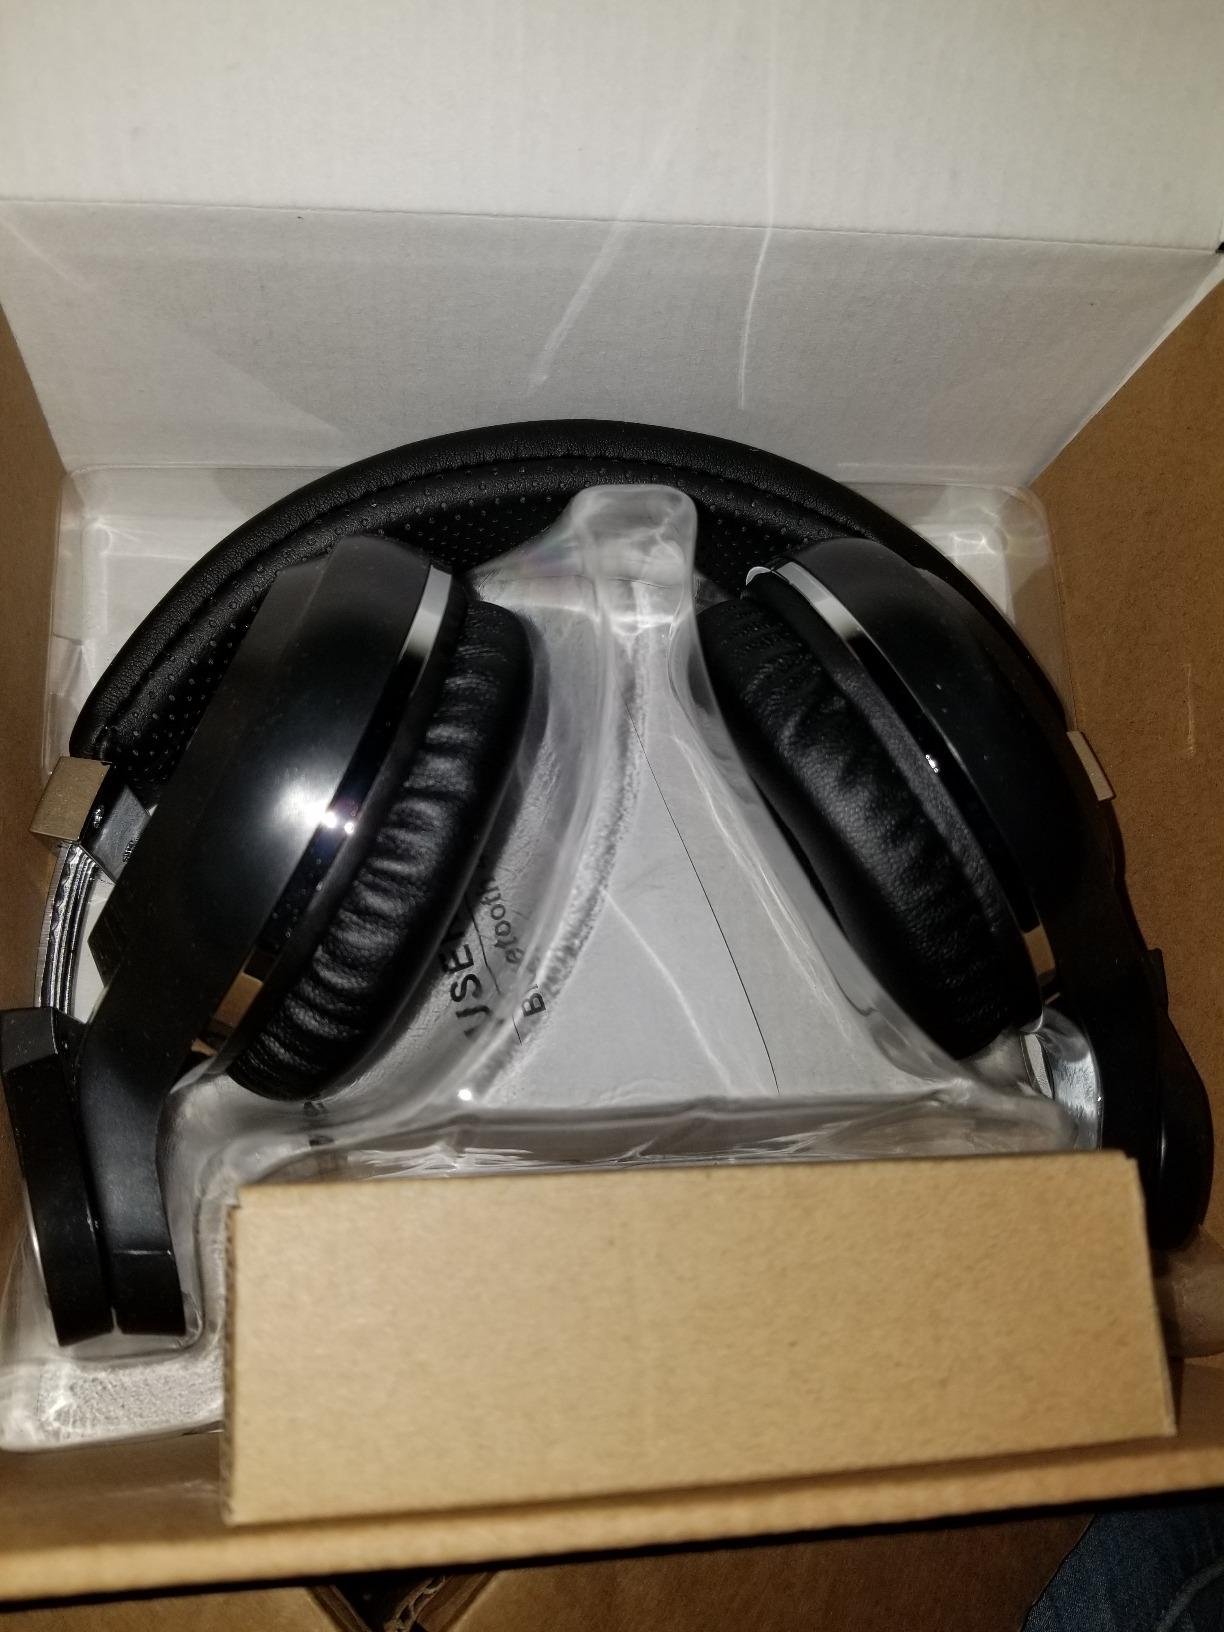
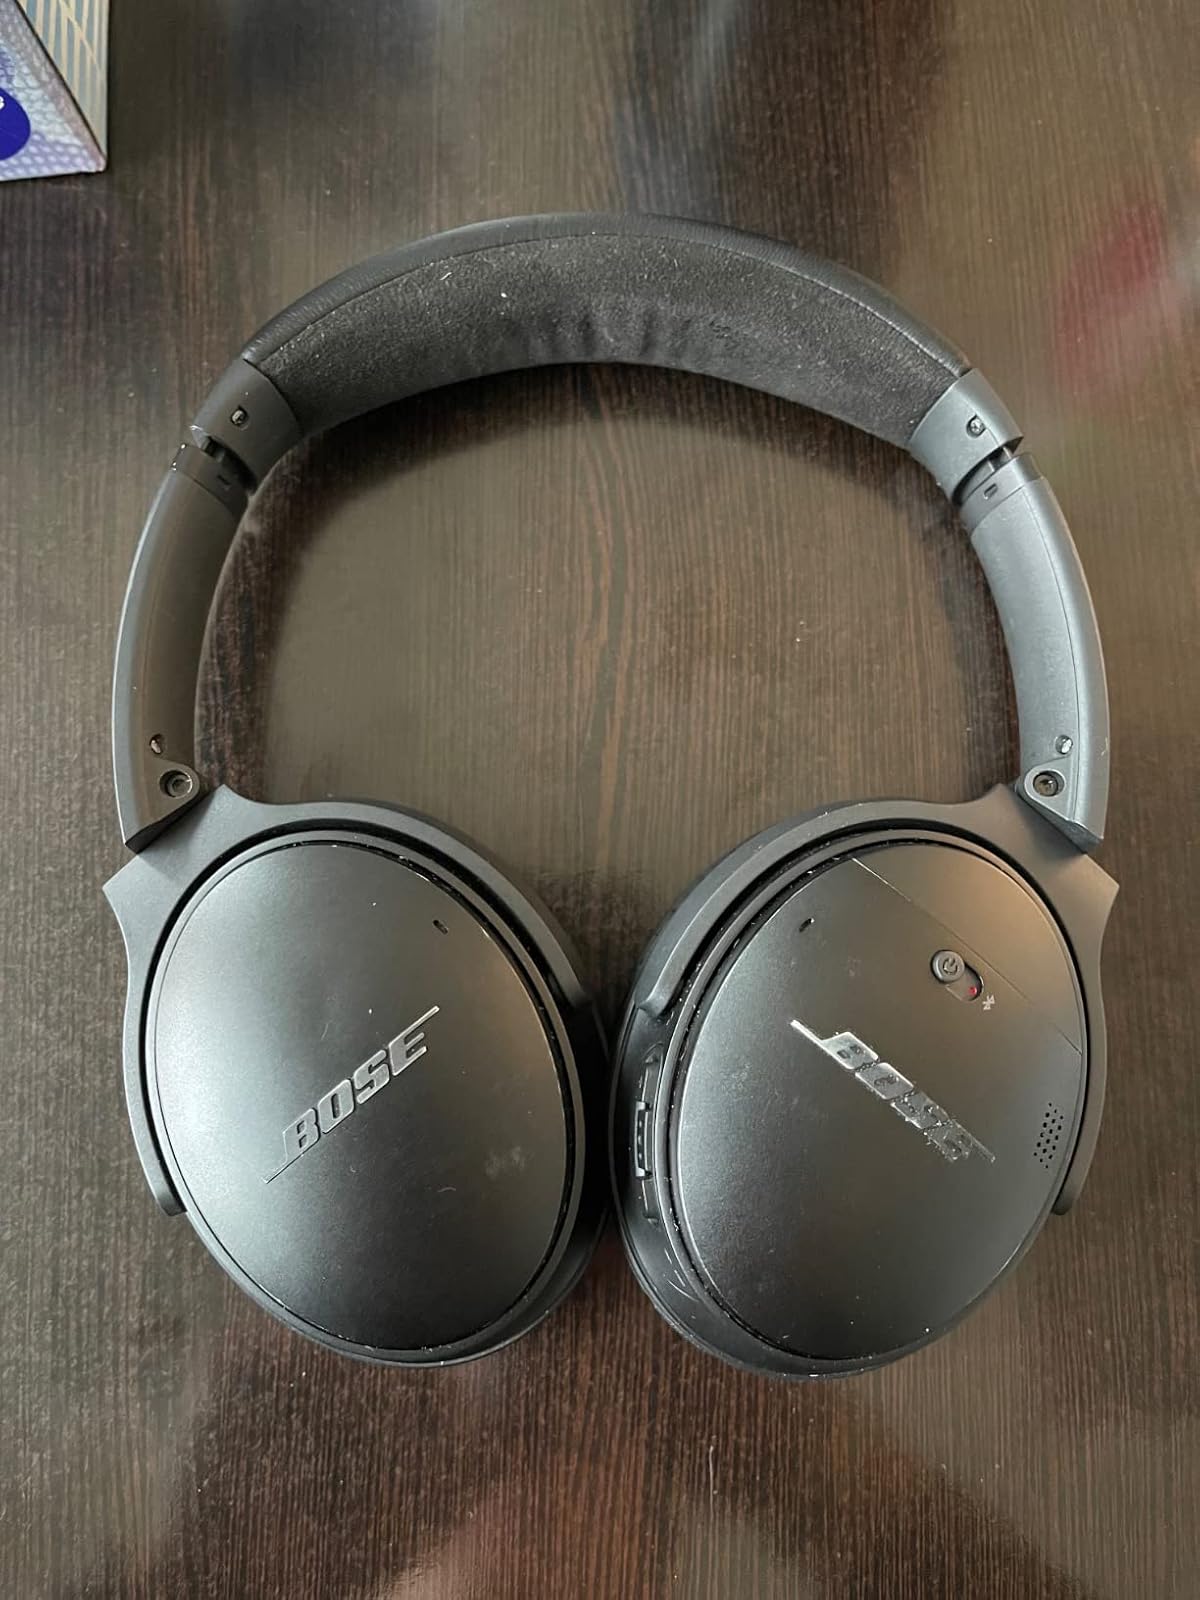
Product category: headphones
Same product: no